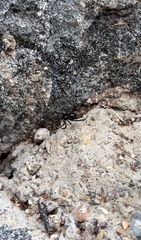
Species: Lactrodectus_hesperus